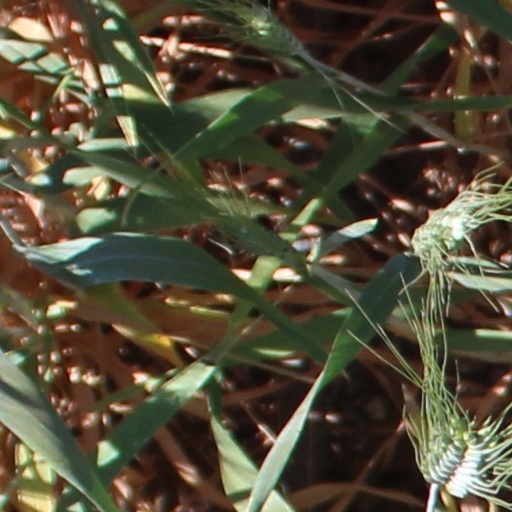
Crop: wheat